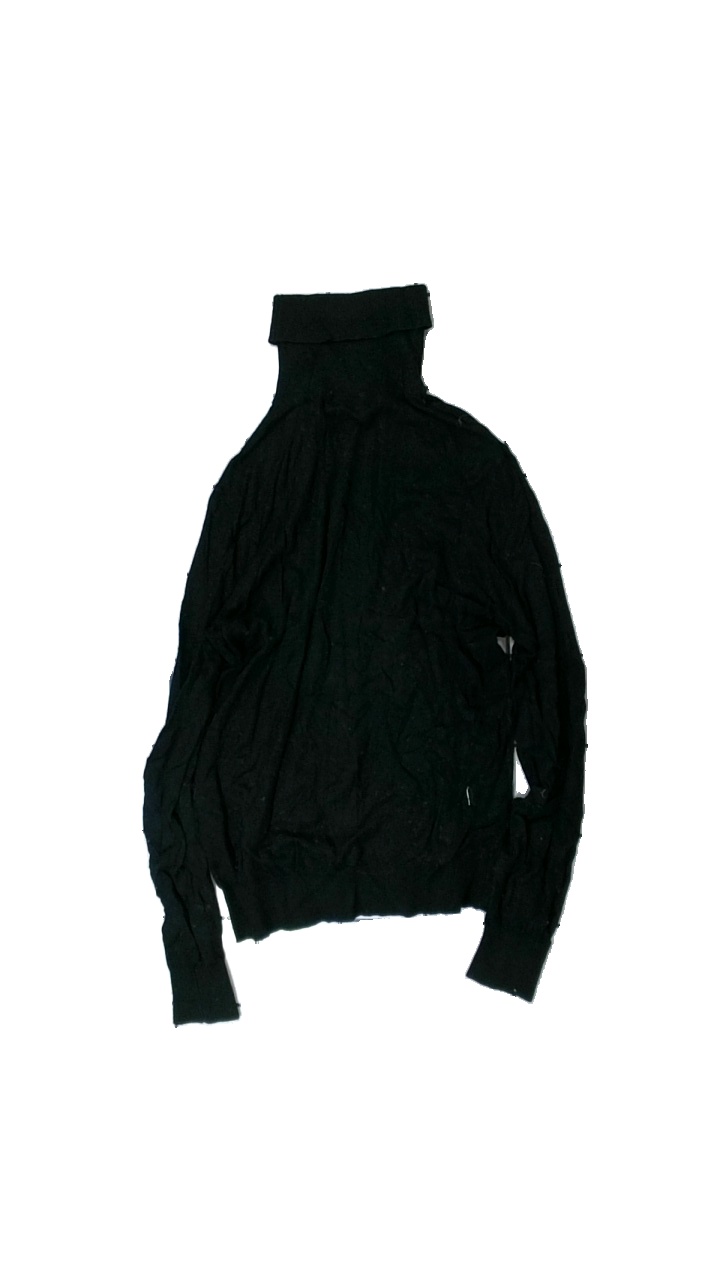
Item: Sweater (Ladies)
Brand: Noisy May
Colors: Black
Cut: Regular, Tight, Turtle neck
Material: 58% nylon, 42% viscose
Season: All
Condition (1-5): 1
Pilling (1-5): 1
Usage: Export
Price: <50